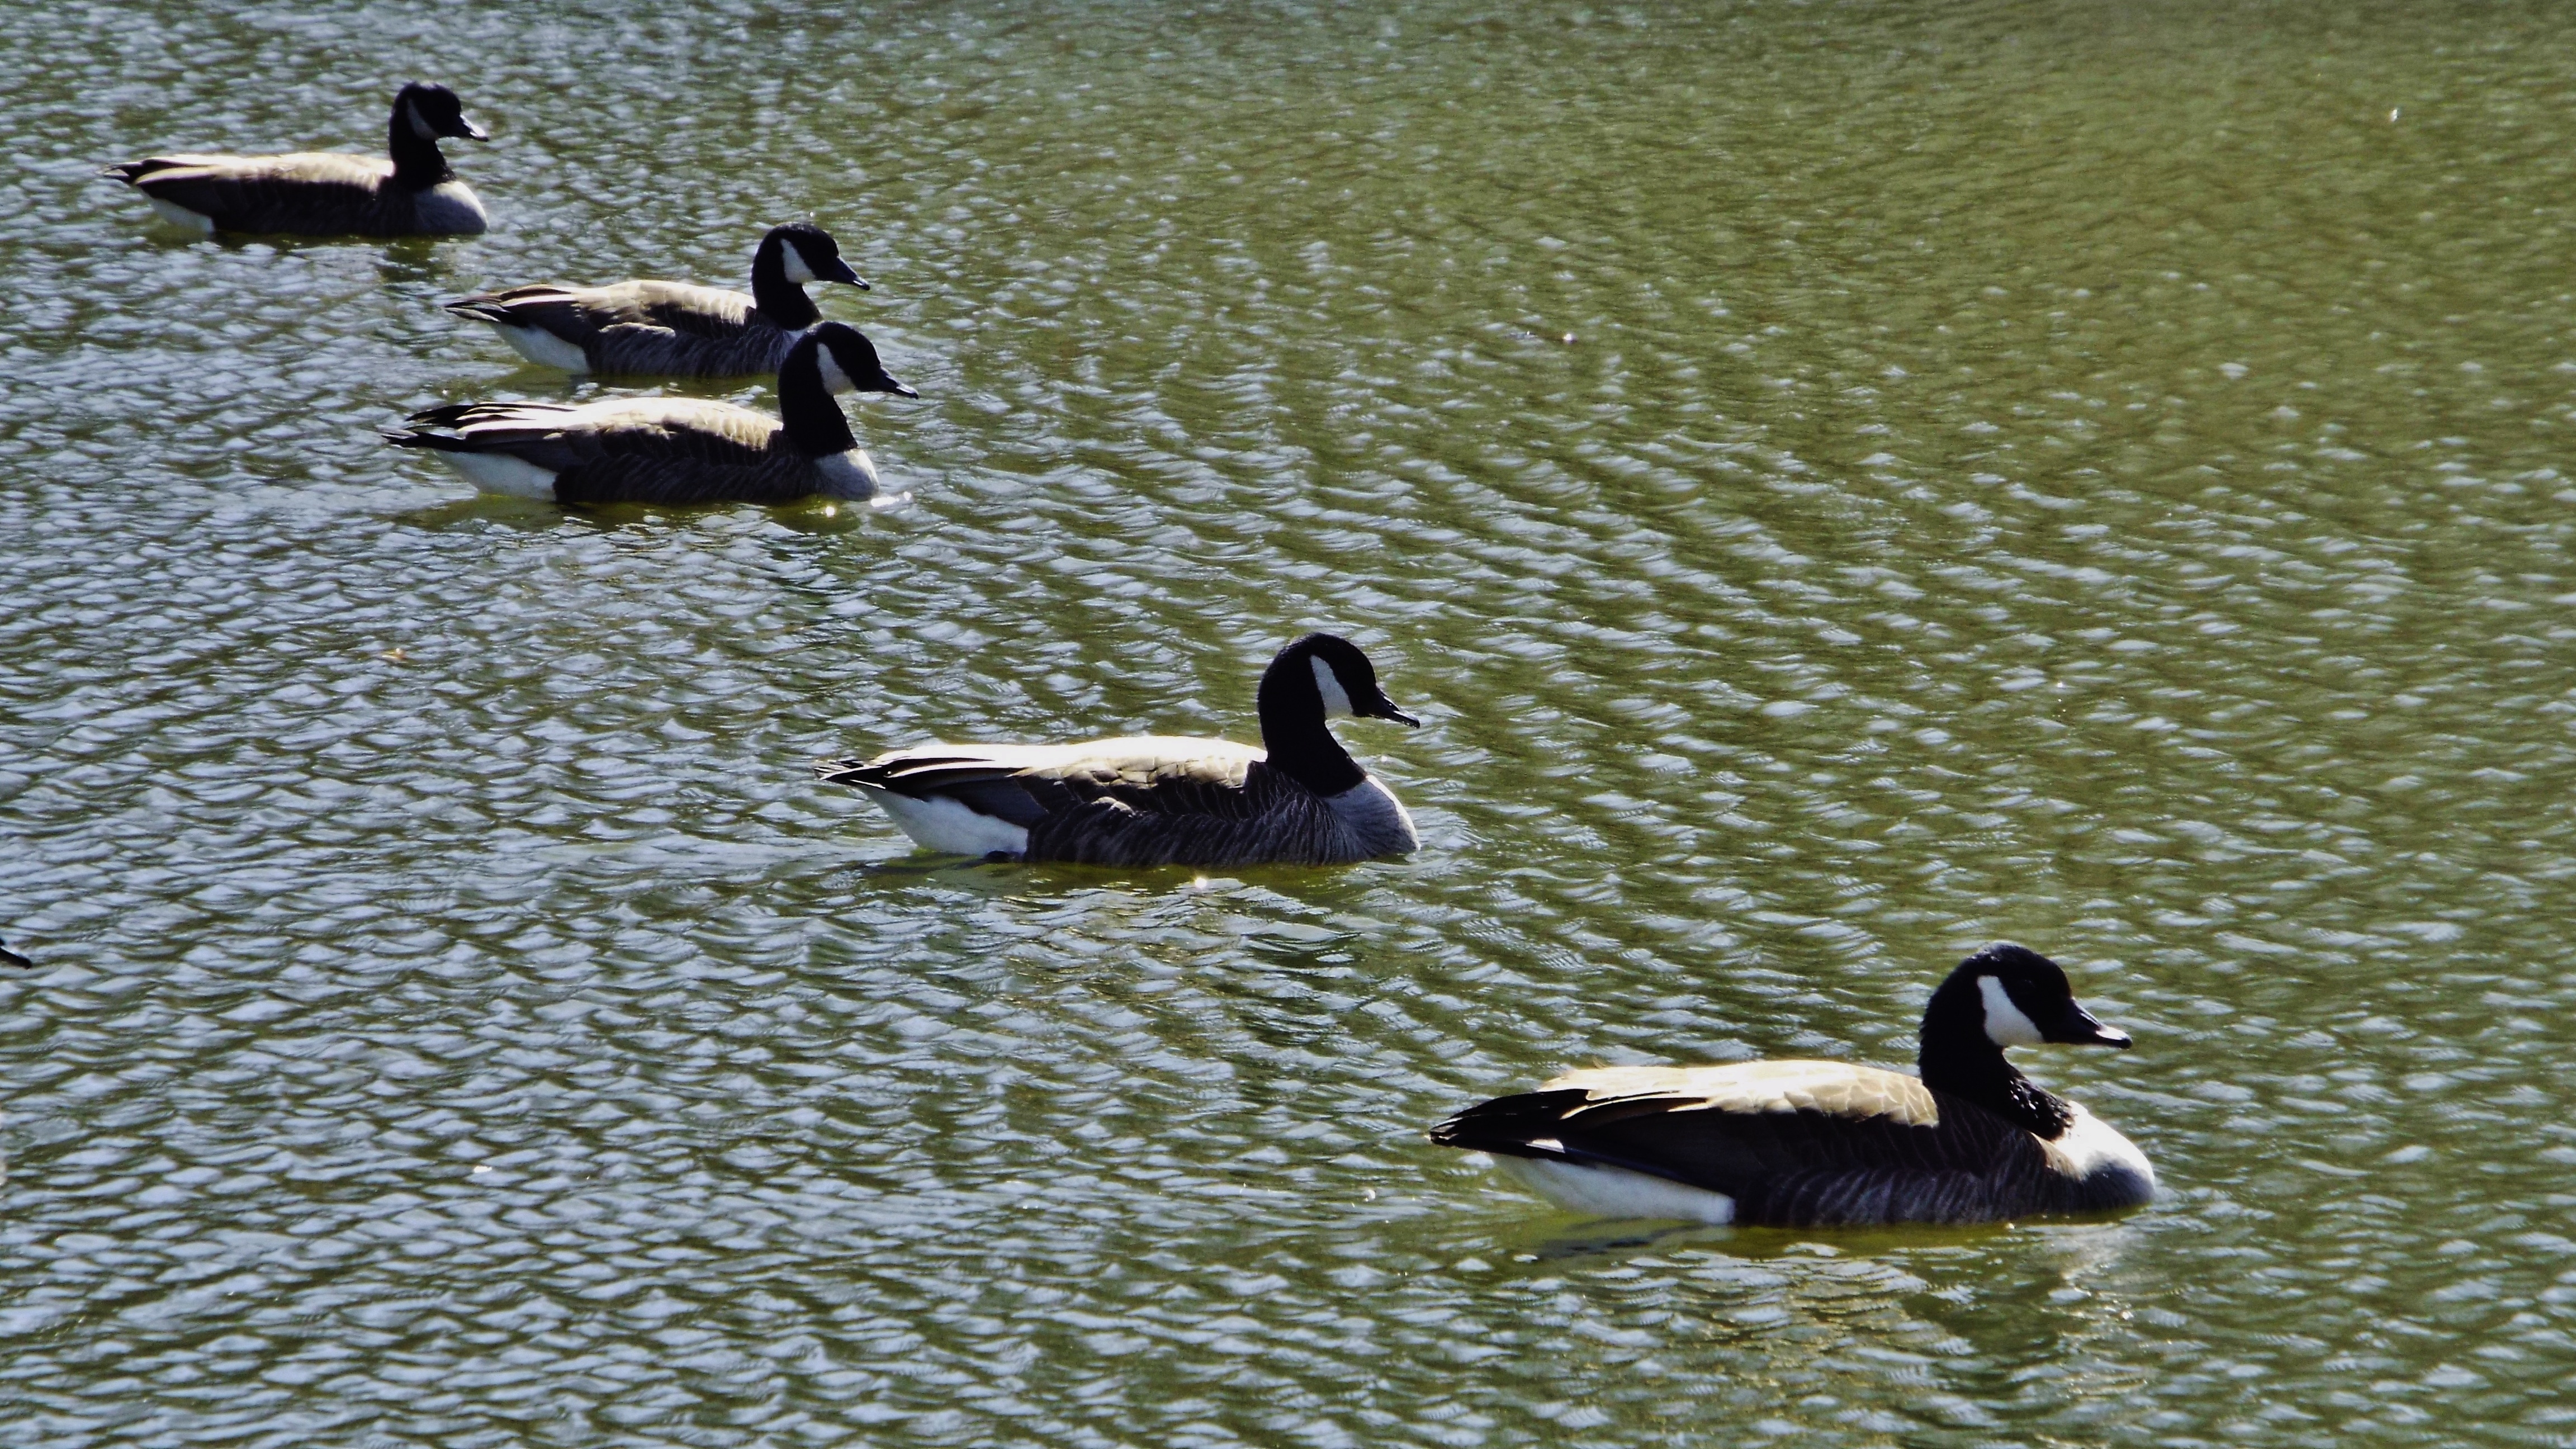
bird, wildlife, fauna, duck, goose, vertebrate, waterfowl, water bird, mallard, canard, ducks geese and swans